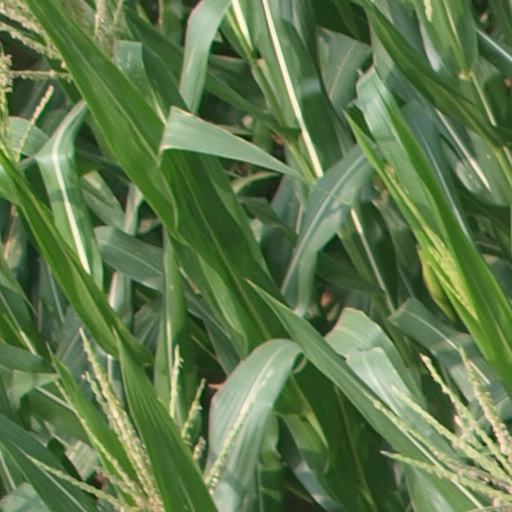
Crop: maize; corn